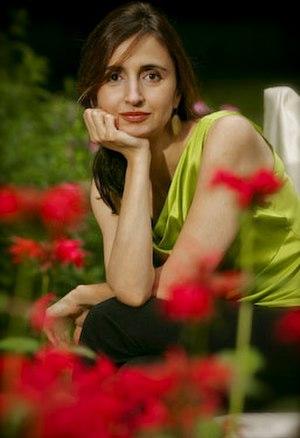
Roya Hakakian est une poétesse, journaliste et écrivaine irano-américaine vivant aux États-unis. Poétesse de langue persan devenue productrice de télévision pour des programmes comme 60 Minutes, Hakakian est connue pour ses mémoires, Journey from the Land of No en 2004. Ses essais sur les questions iraniennes apparaissent dans le New York Times, le Washington Post, le Wall Street Journal et sur NPR. Couronnée par une Bourse Guggenheim en 2008, elle publie Assassins of the Turquoise Palace en 2011, un essai sur les assassinats du restaurant Mykonos des dirigeants de l'opposition iranienne à Berlin.